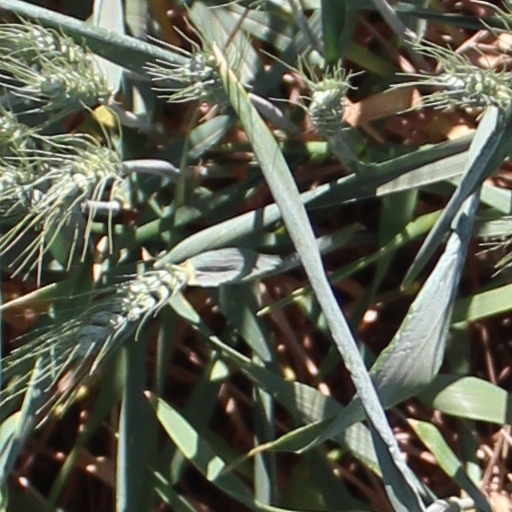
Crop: wheat